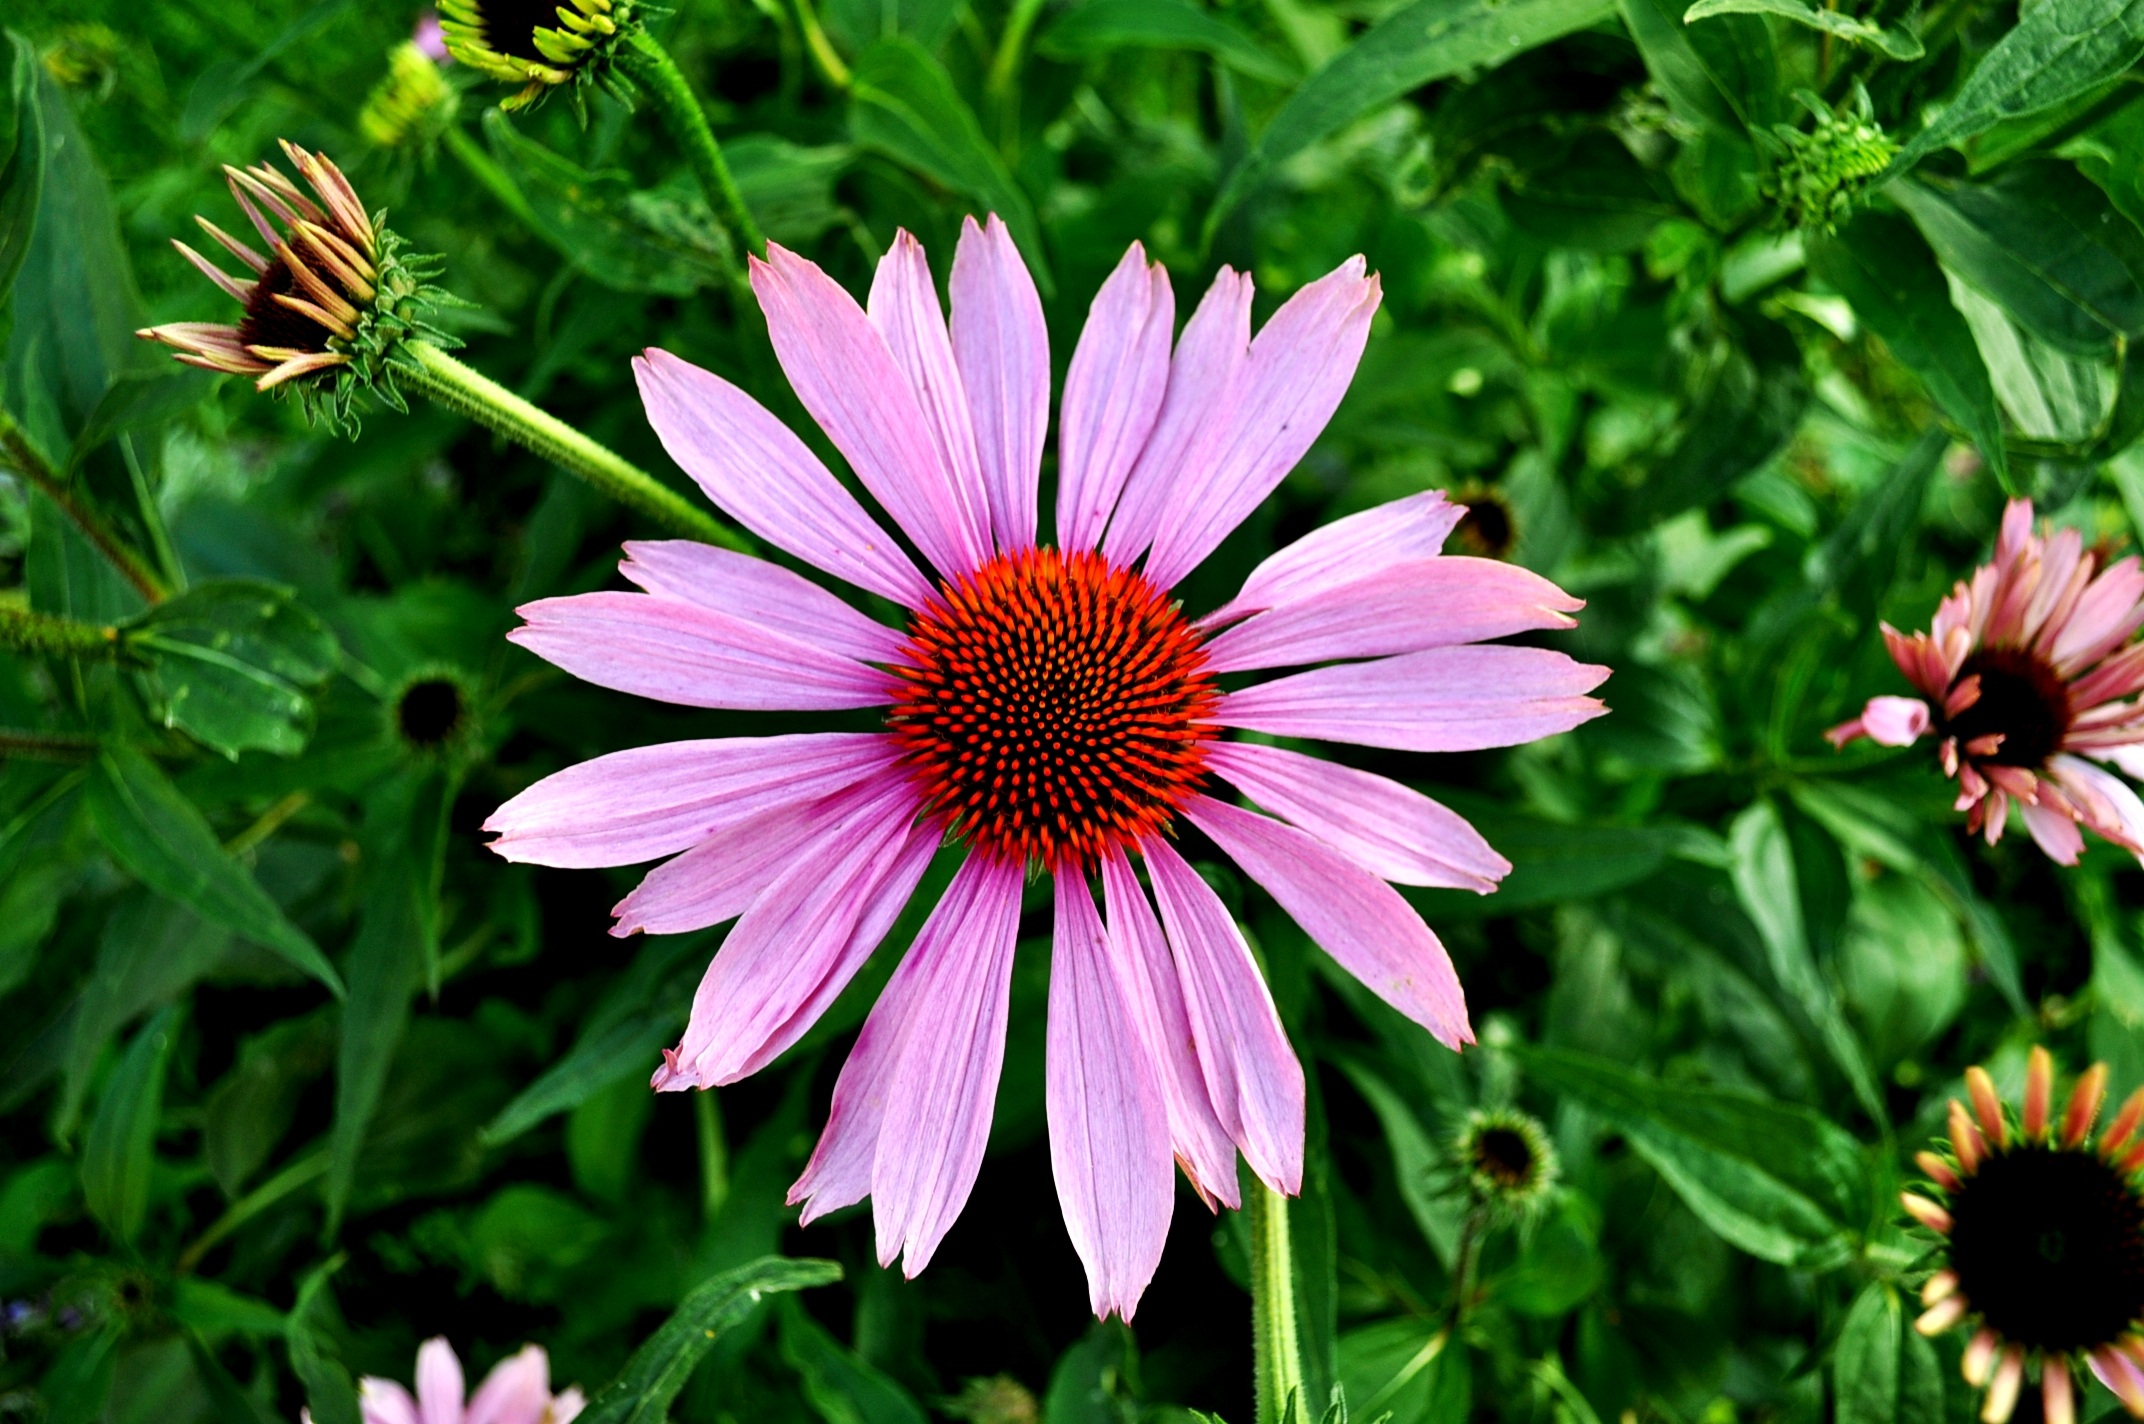
blossom, plant, field, meadow, flower, purple, petal, daisy, botany, blooming, garden, pink, flora, botanical, wildflower, coneflower, echinacea, macro photography, flowering plant, daisy family, annual plant, land plant, garden cosmos